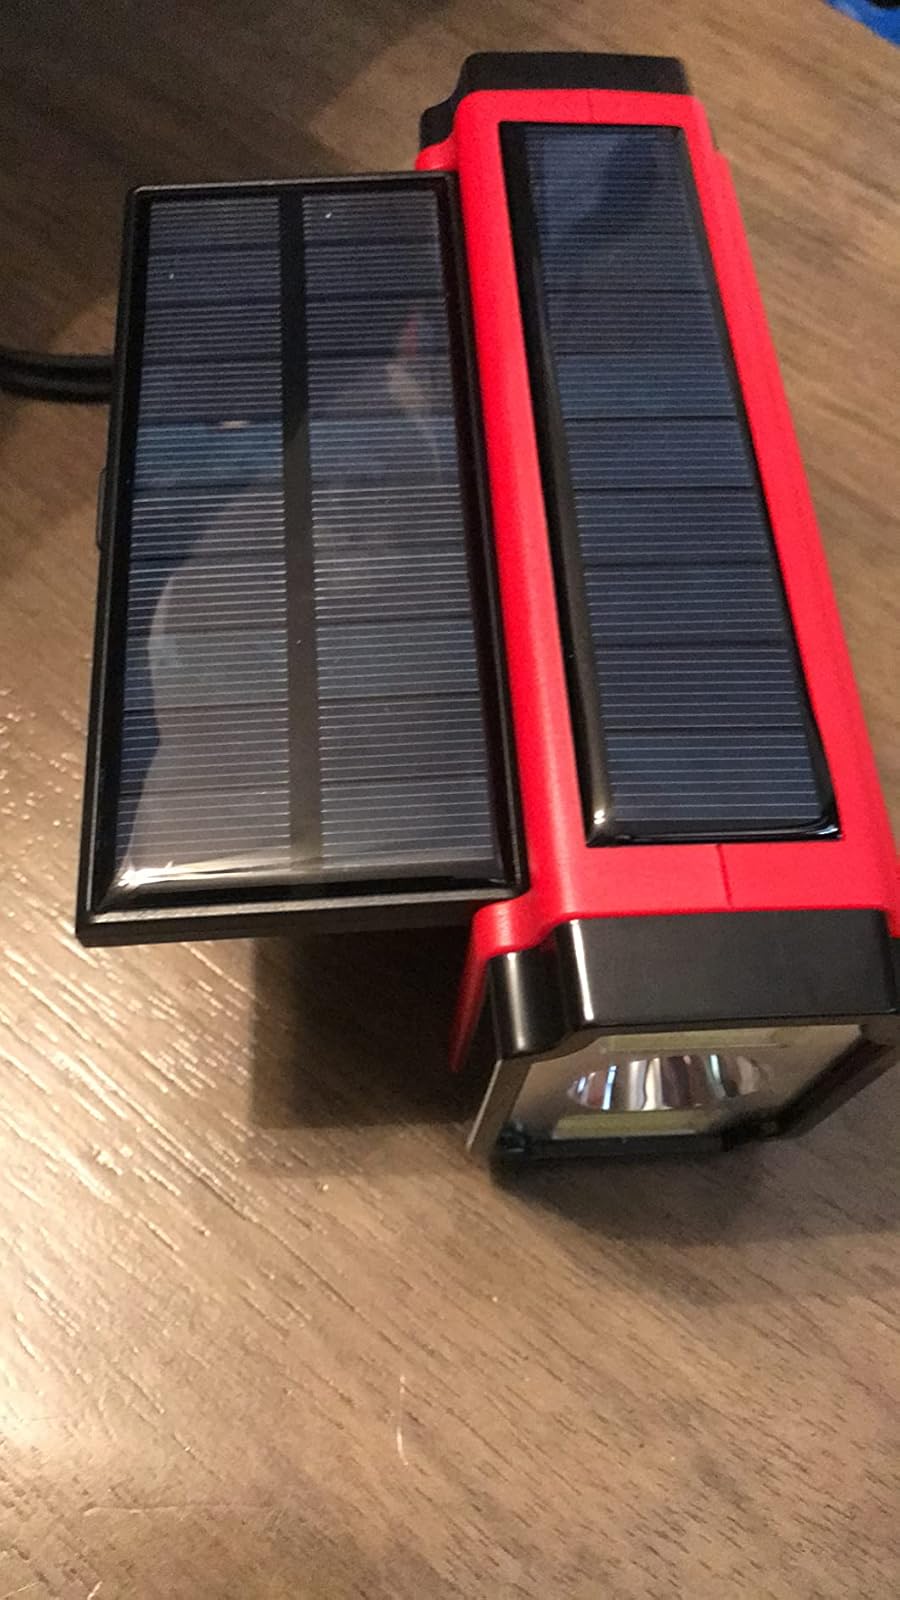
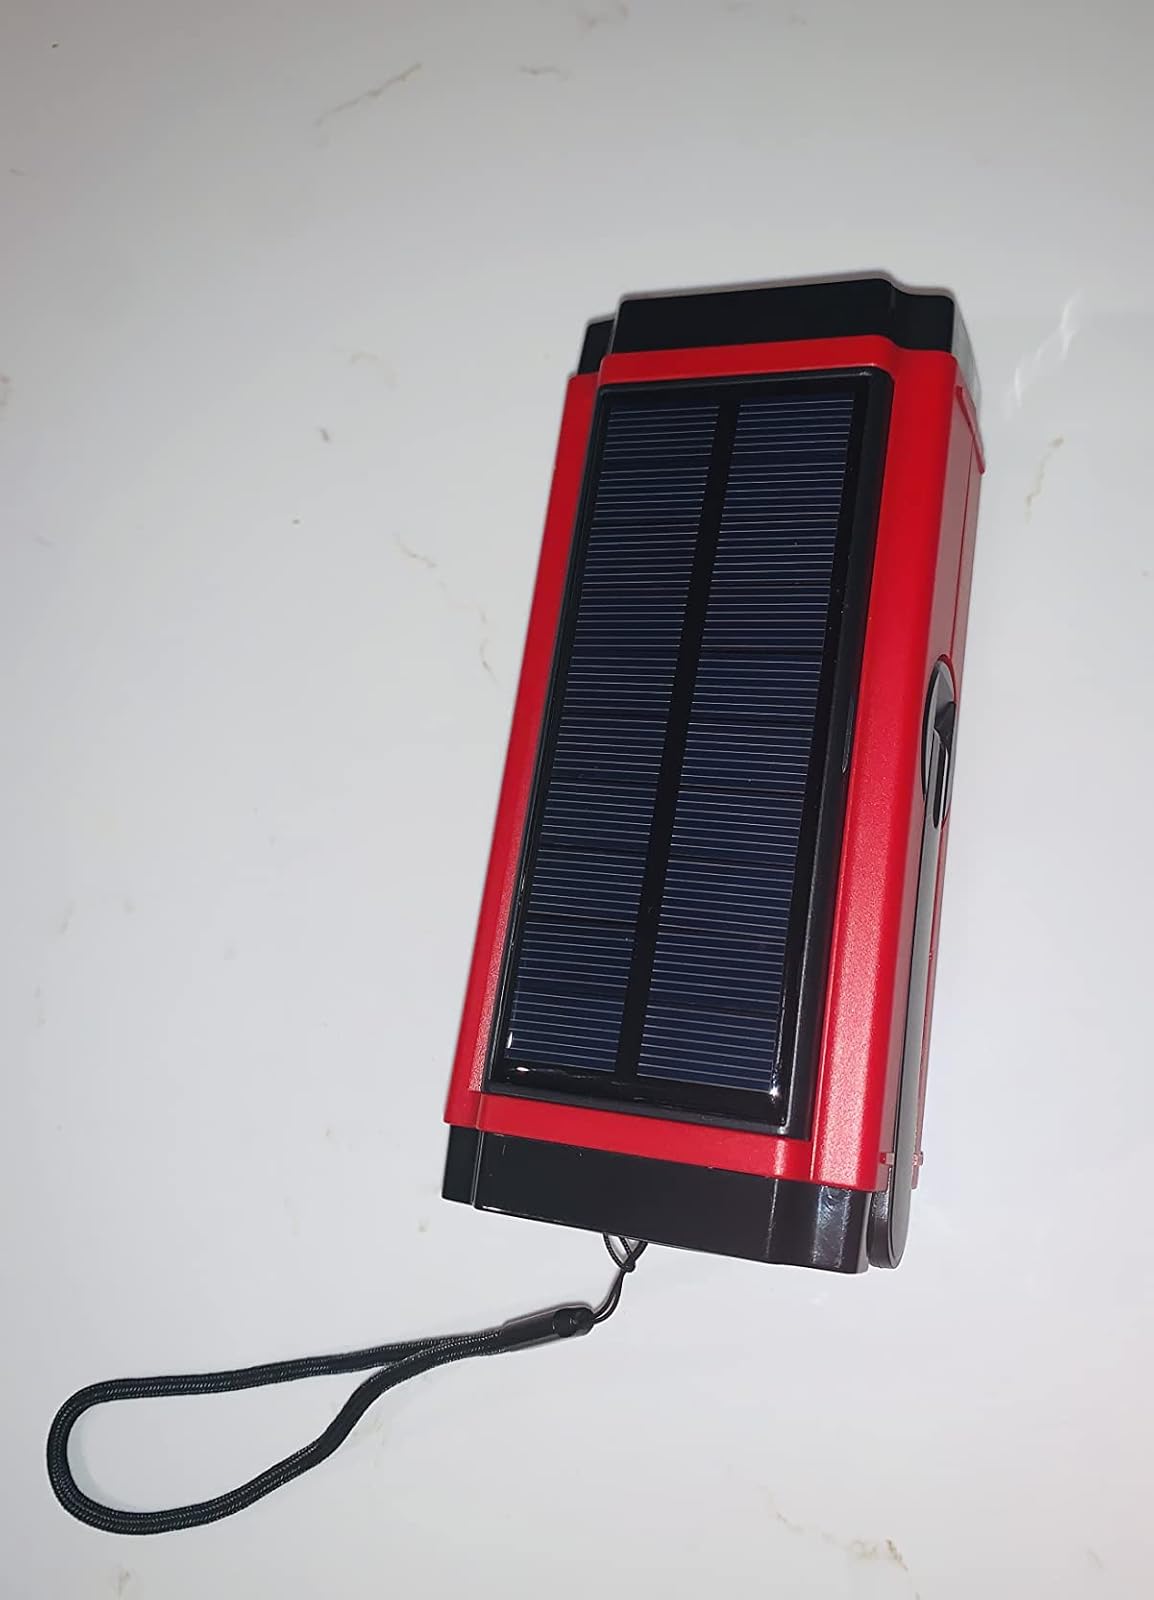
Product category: radio
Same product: yes